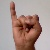
The image shows a hand gesture representing the letter 'I' in Indian Sign Language.